Isaiah Washington

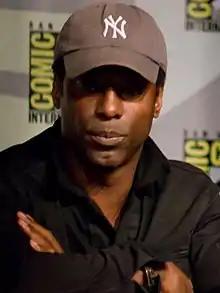
Washington at the 2013 San Diego Comic-Con

Isaiah Washington IV (born August 3, 1963) is an American actor. Following a series of film appearances, he came to prominence as Dr. Preston Burke in "Grey's Anatomy" (2005–2007; 2014)